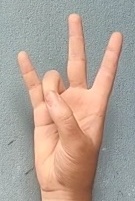
ASL sign: 7